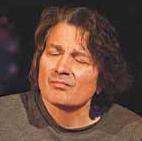
Age: 59